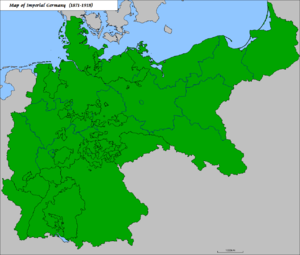
L'histoire de l'Allemagne est complexe et varie selon les limites géographiques et historiques dans lesquelles on considère le territoire et l'ethnogenèse du peuple allemand.